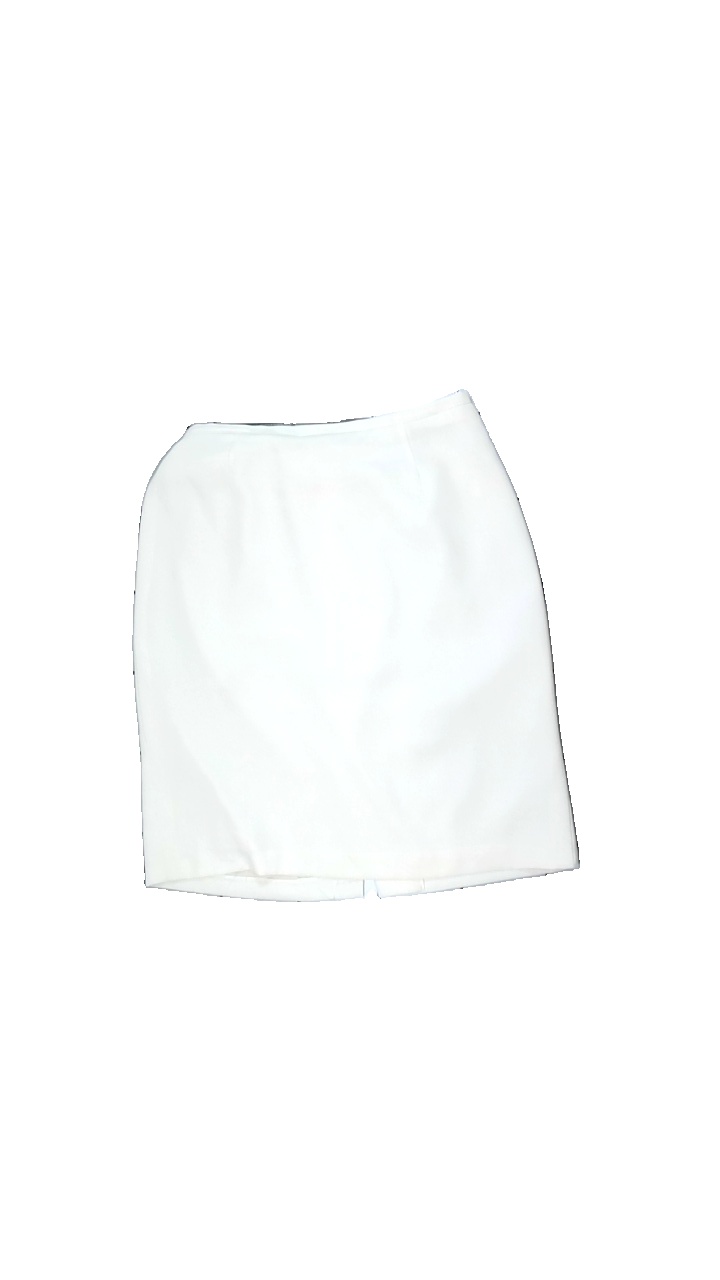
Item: Skirt (Ladies)
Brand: Solitaire (bon'a Parte)
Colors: Beige
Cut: None
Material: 100% polyester
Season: Summer
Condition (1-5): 2
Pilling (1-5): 5
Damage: pulled threads
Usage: Export
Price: <50